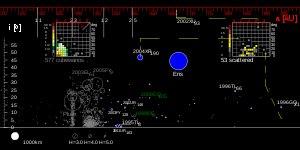
Le disque des objets épars est un ensemble regroupant les objets transneptuniens au-delà de la ceinture de Kuiper dont l'orbite est fortement excentrique.